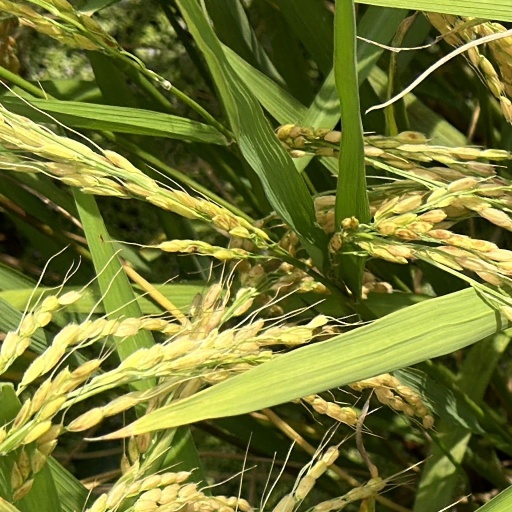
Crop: rice